Describe the emotion expressed in this image:  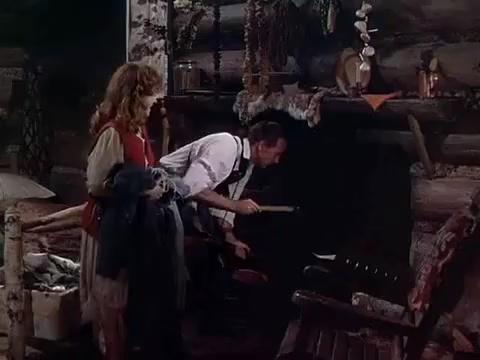
This person displays Fear, valence and arousal with high intensity.